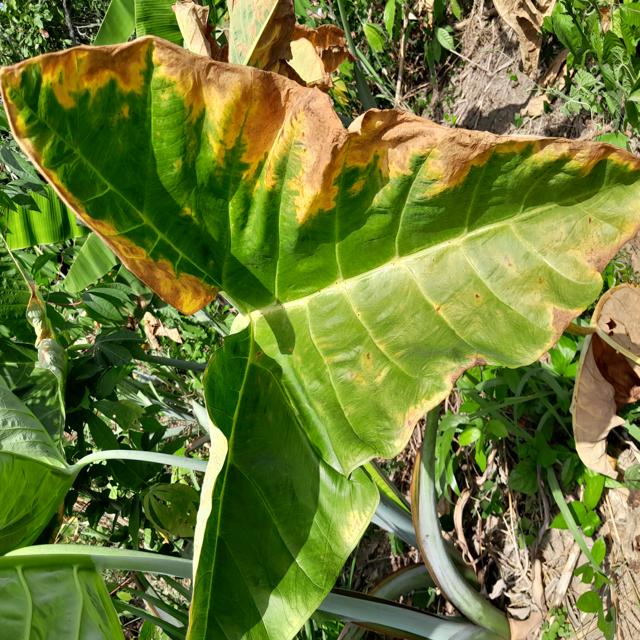
Label: Mid_Blight